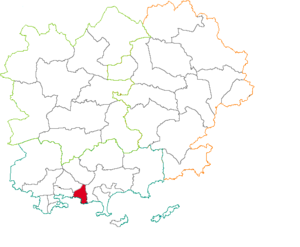
Situation du canton dans le département du Var (83) France
Le canton de La Garde est un canton français situé dans le département du Var et la région Provence-Alpes-Côte d'Azur.